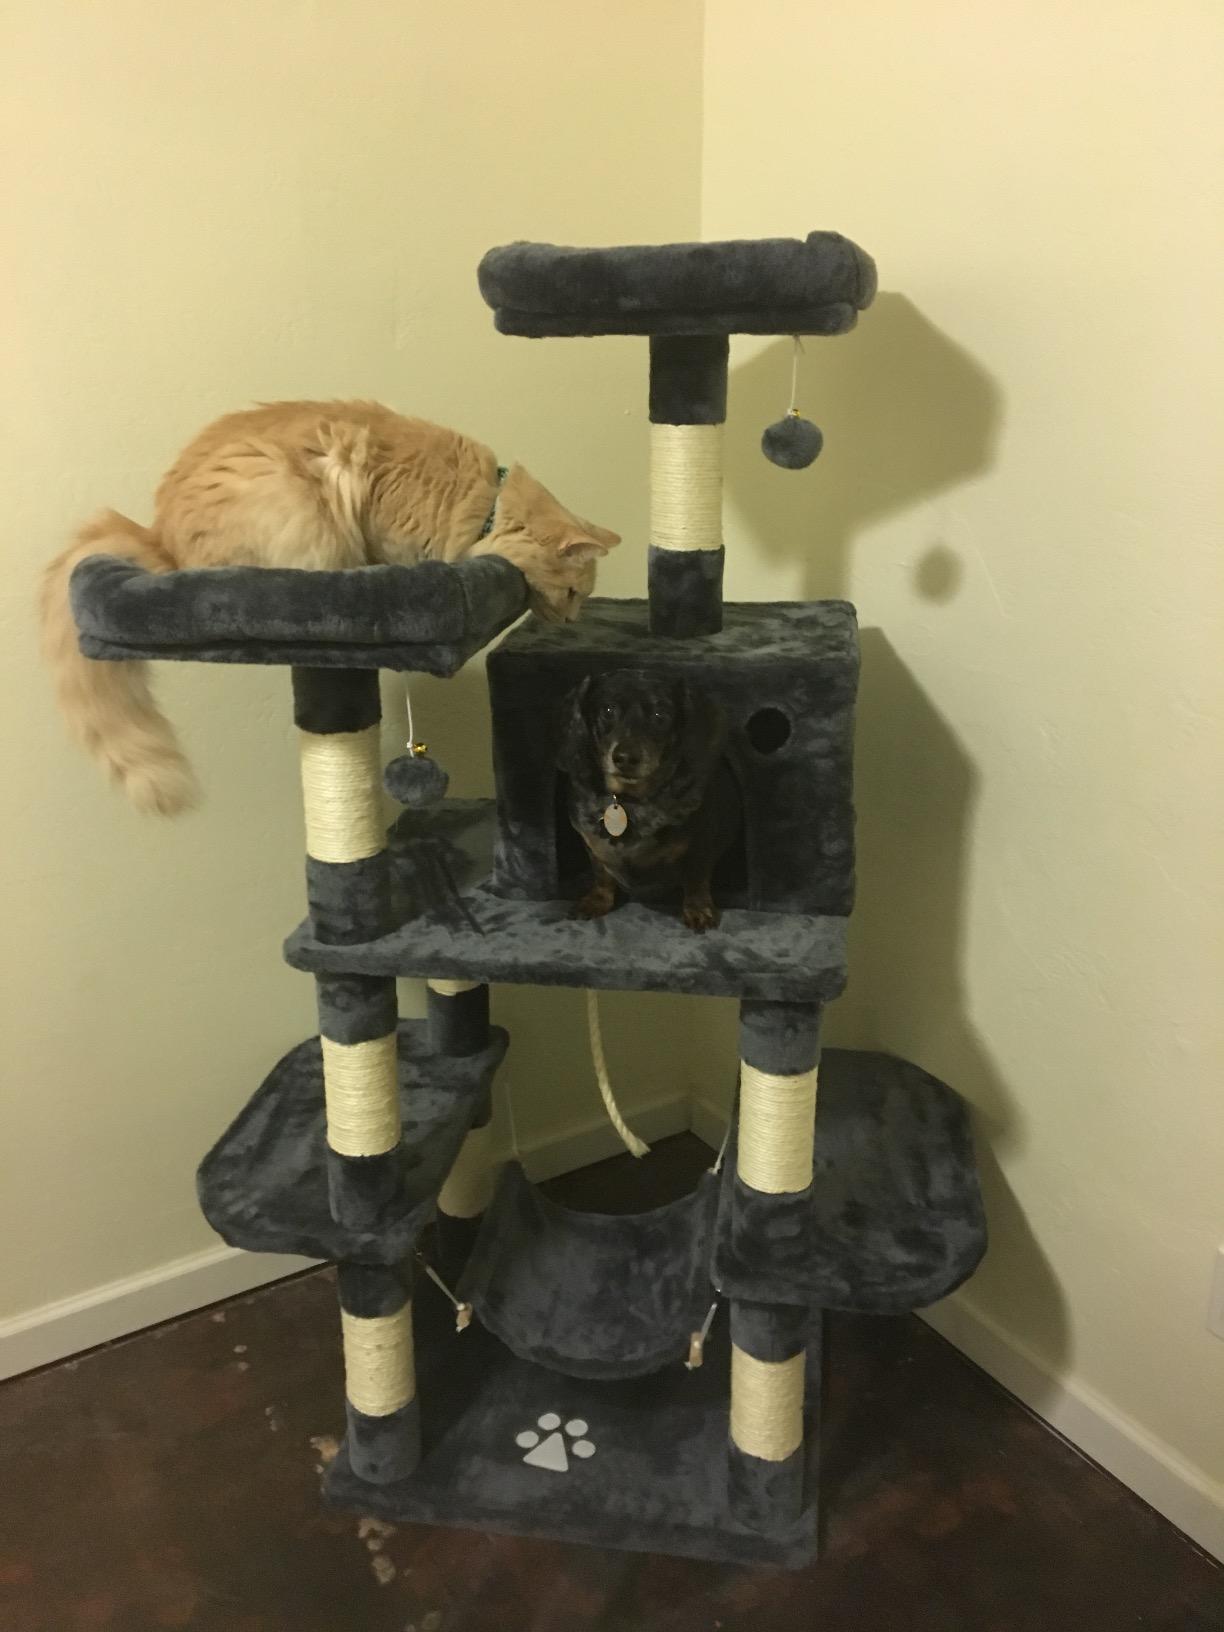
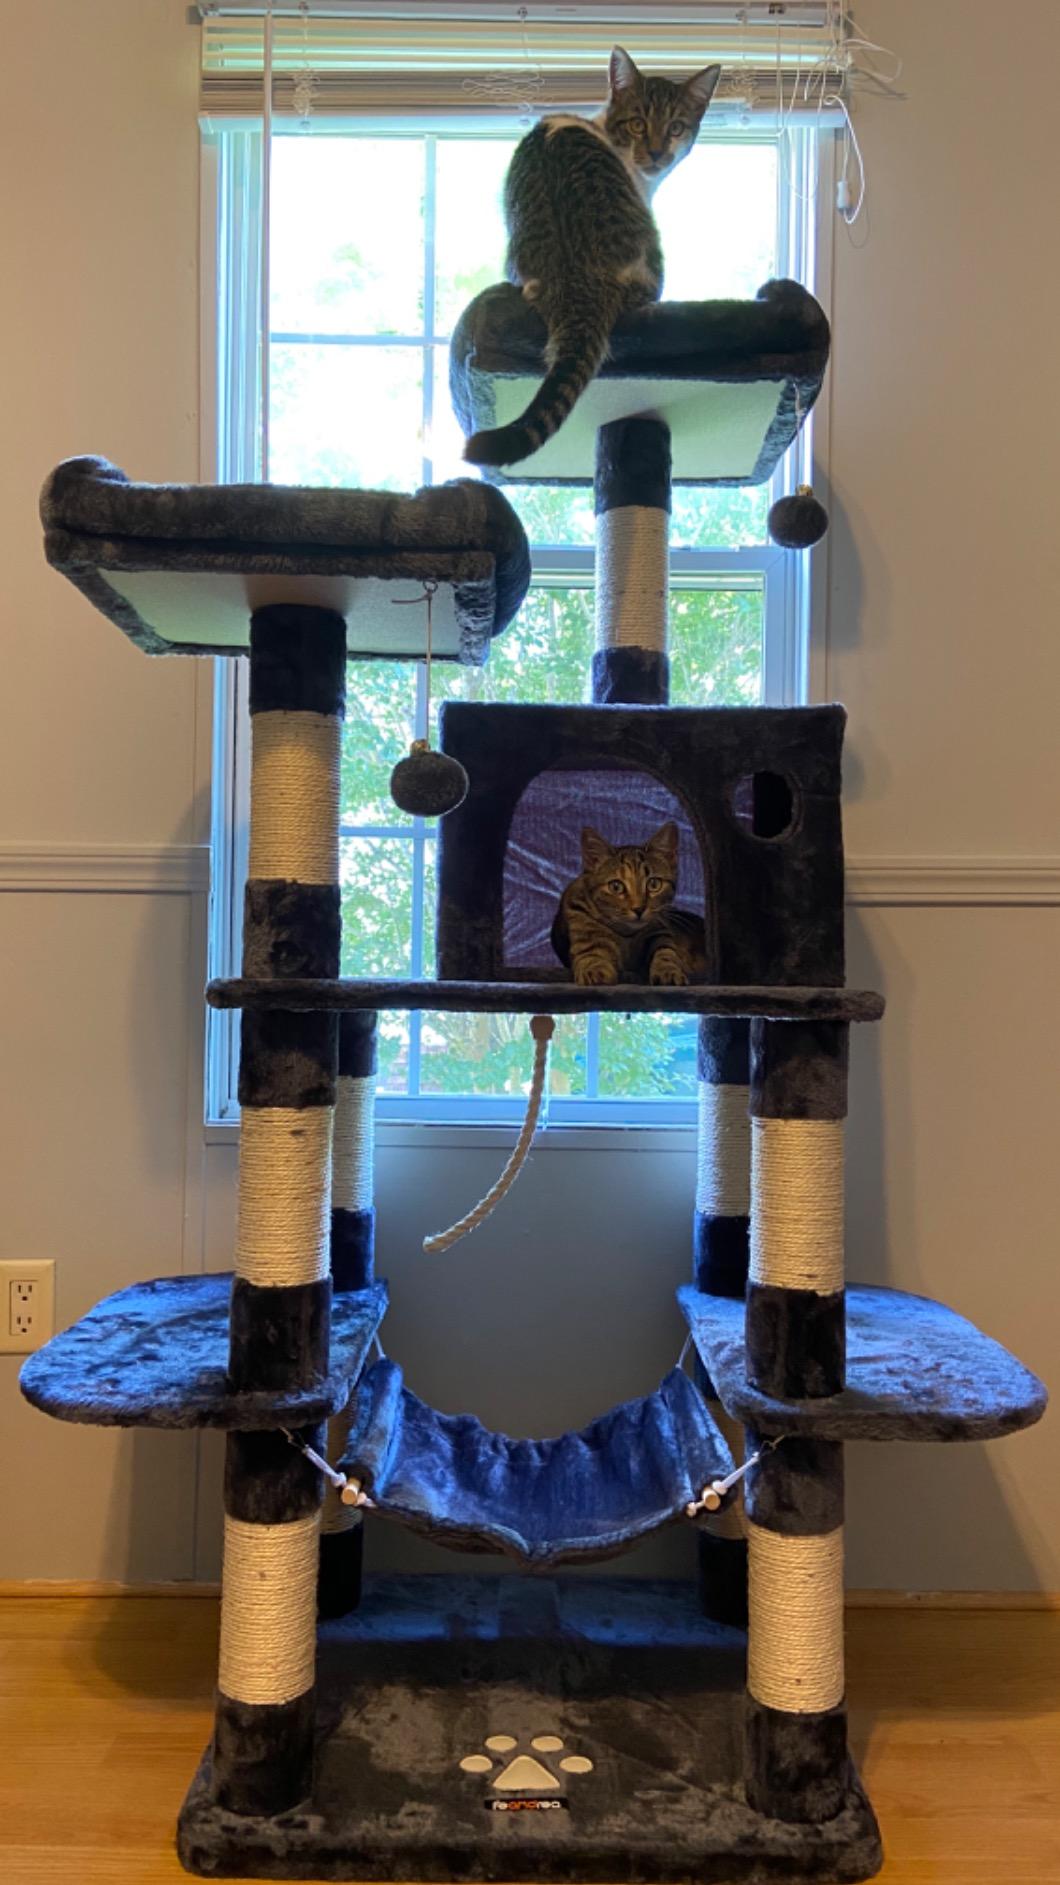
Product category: items_cat tree
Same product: yes